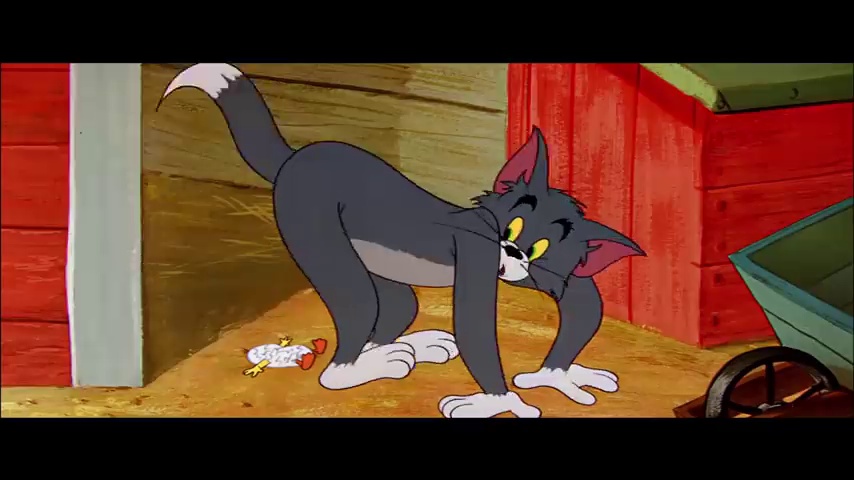
Portrait style: Cartoon Portrait